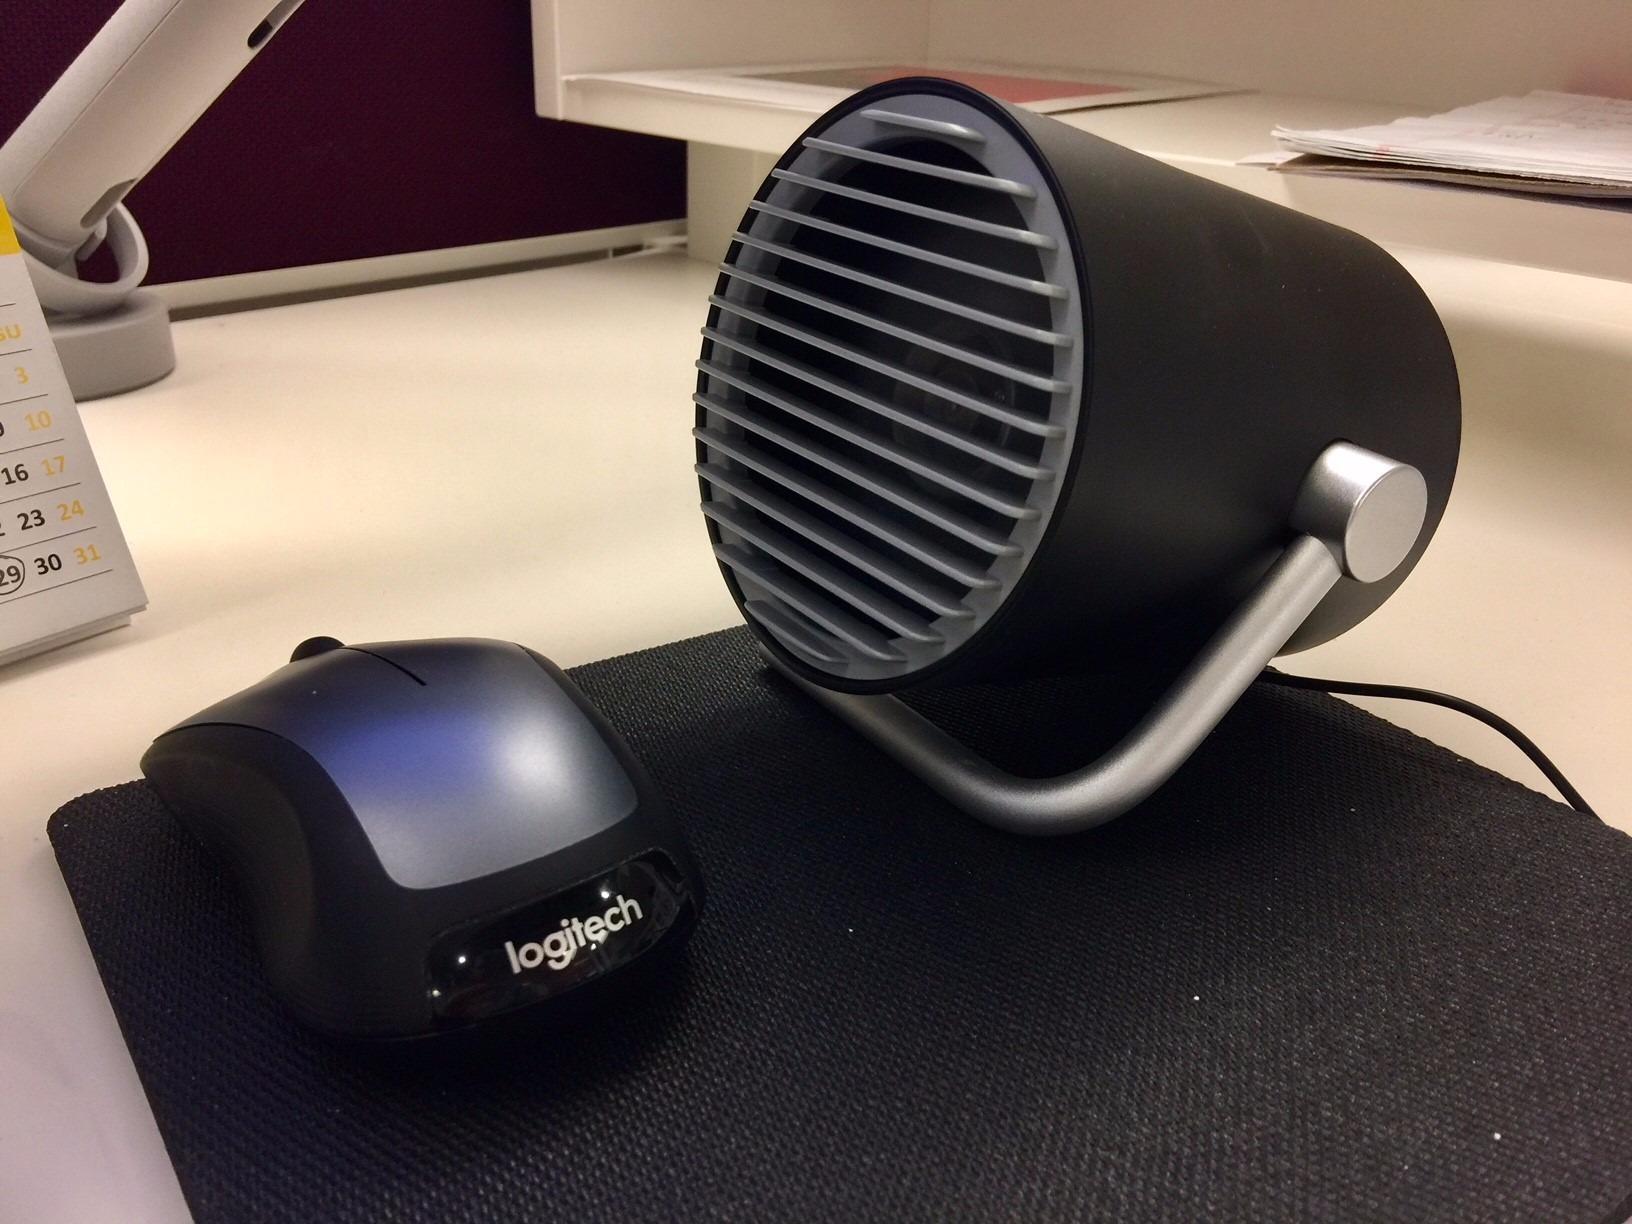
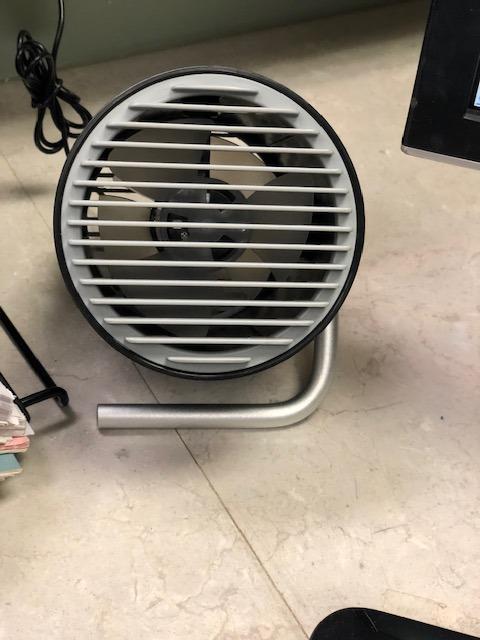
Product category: fan
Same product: yes